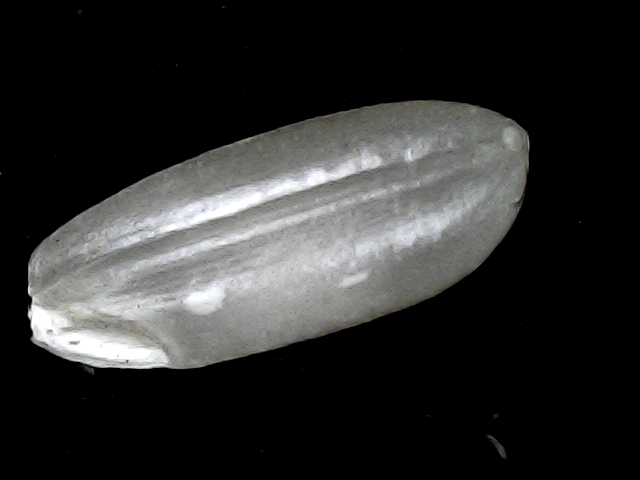
Rice variety: BD91